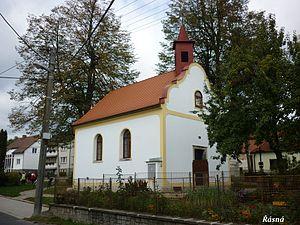
Řásná est une commune du district de Jihlava, dans la région de Vysočina, en République tchèque. Sa population s'élevait à 242 habitants en 2019.